1st Battalion, Tower Hamlets Rifles

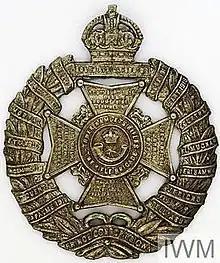
Cap badge of the Tower Hamlets Rifles, 1926-1947

The 1st Battalion, Tower Hamlets Rifles, was a Territorial Army (TA) unit of the British Army during World War II. It fought as a motor battalion in the Western Desert campaign, 1941–42, including the Battles of Mersa Brega, Gazala, Mersa Matruh and First Alamein.